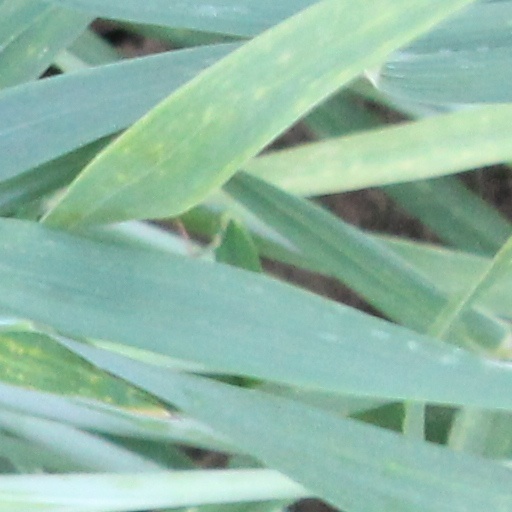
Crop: wheat